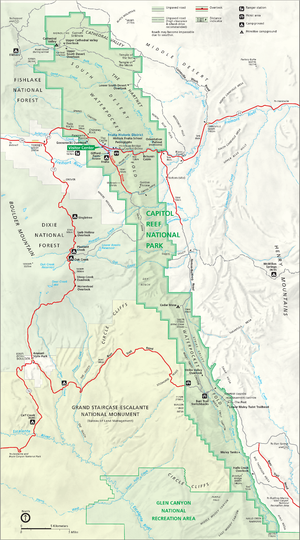
Le parc national de Capitol Reef est un parc national américain situé au centre de l'État de l'Utah.